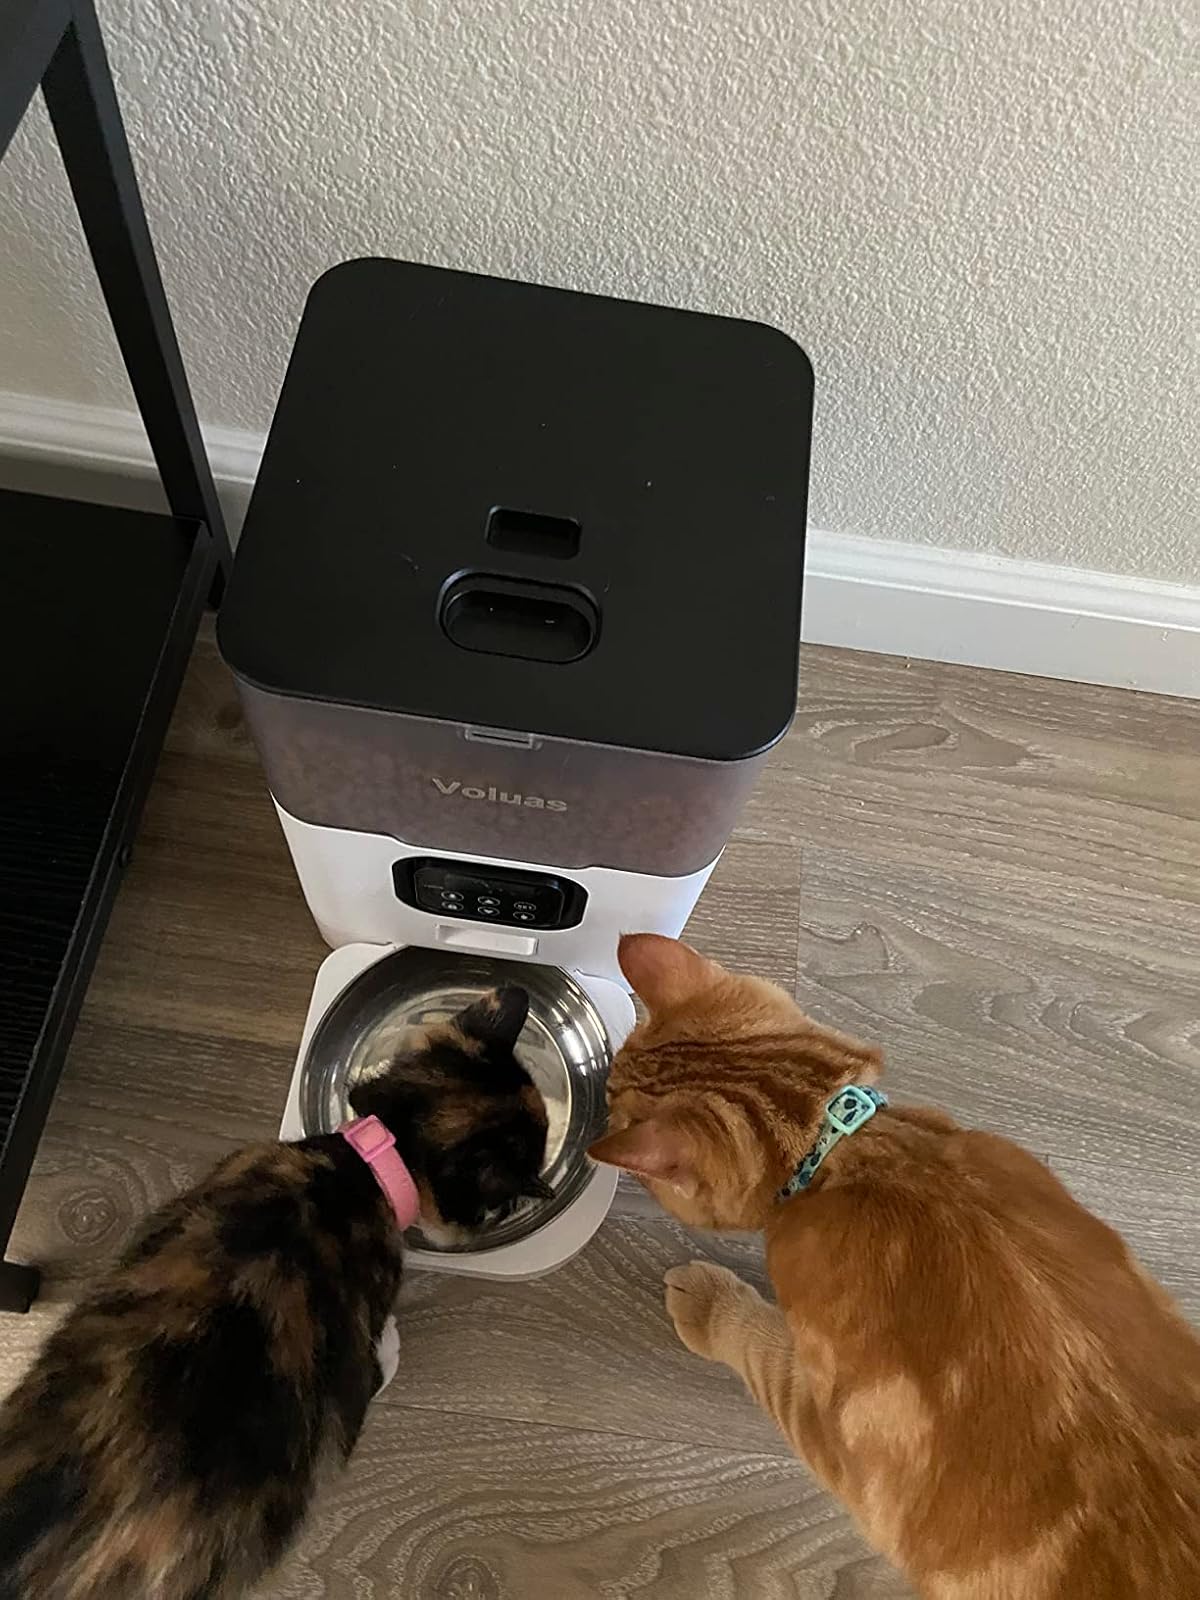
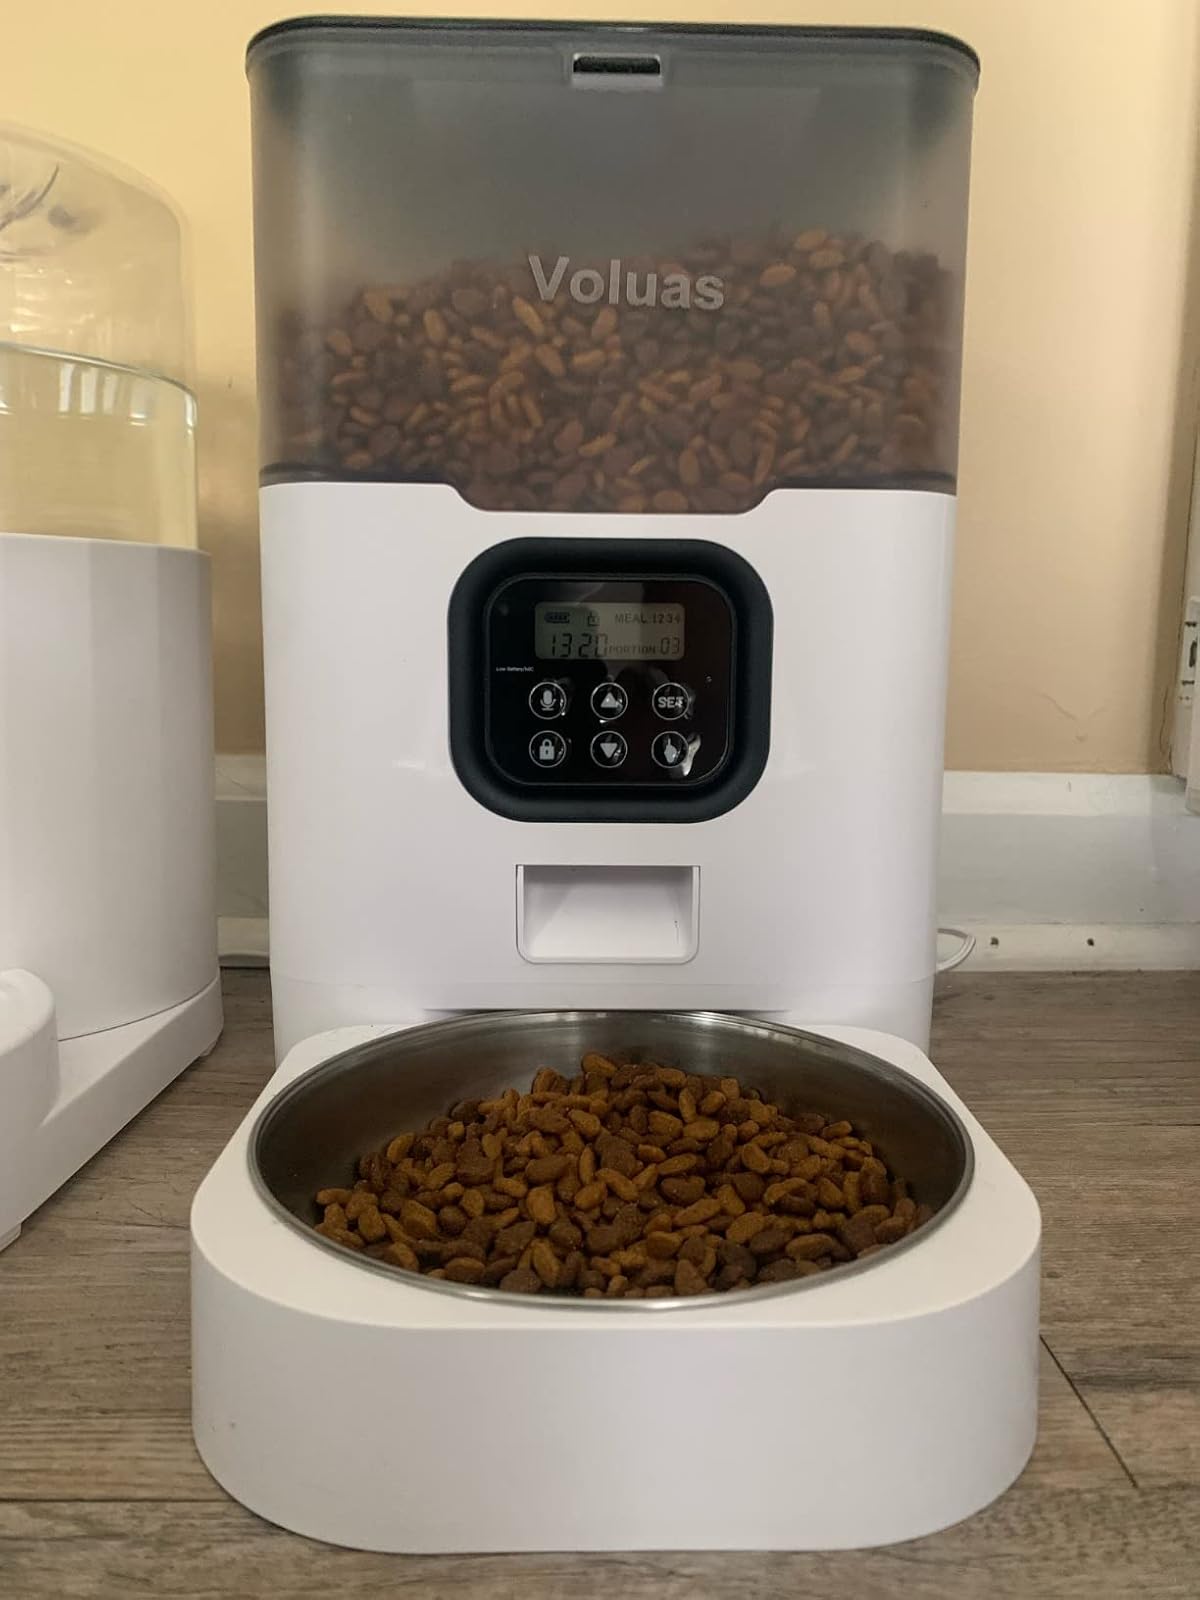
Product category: items_feeder
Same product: yes